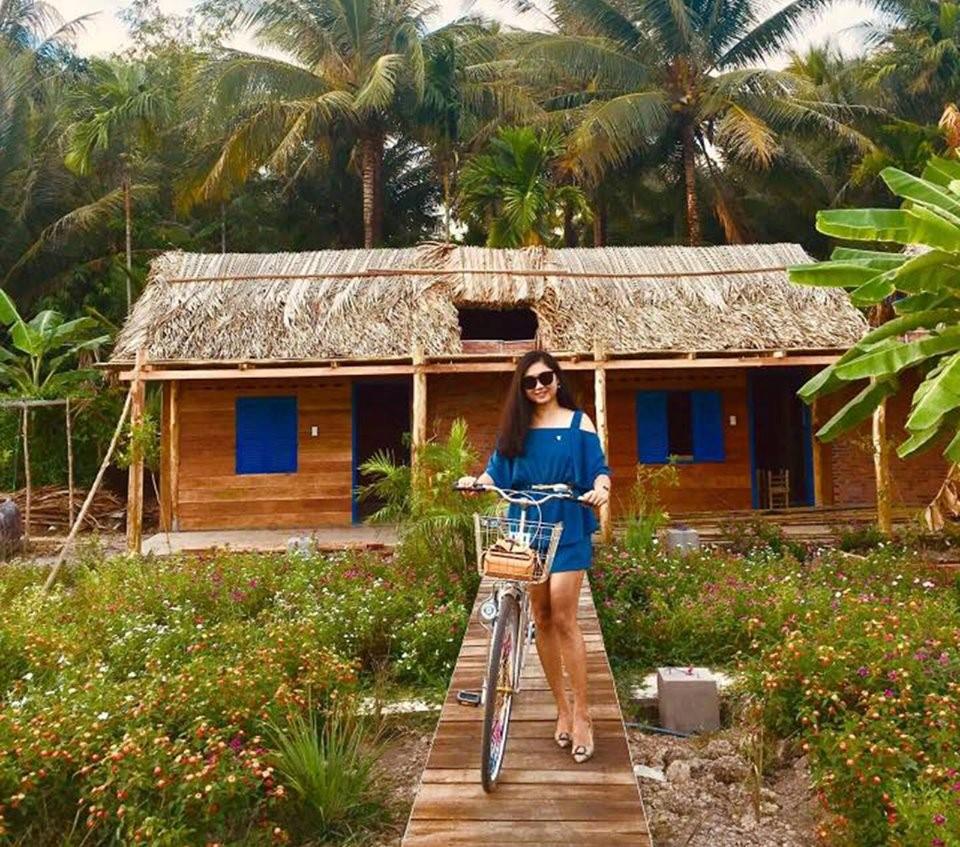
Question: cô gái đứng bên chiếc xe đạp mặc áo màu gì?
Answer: màu xanh dương